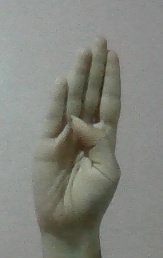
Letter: kaaf